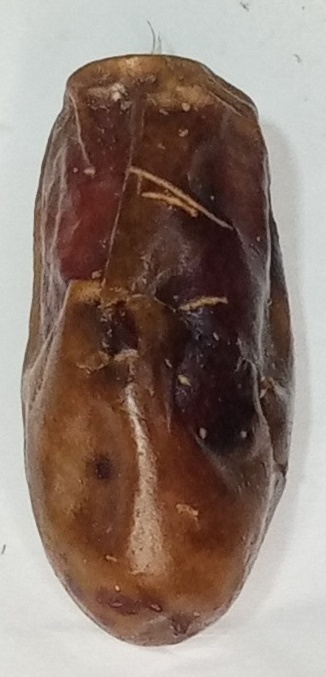
Variety: gajar
Size: medium
Grade: grade-3